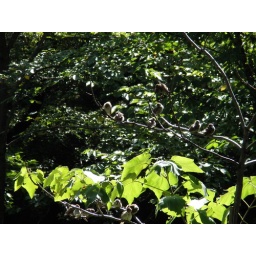
Some birds in a tree